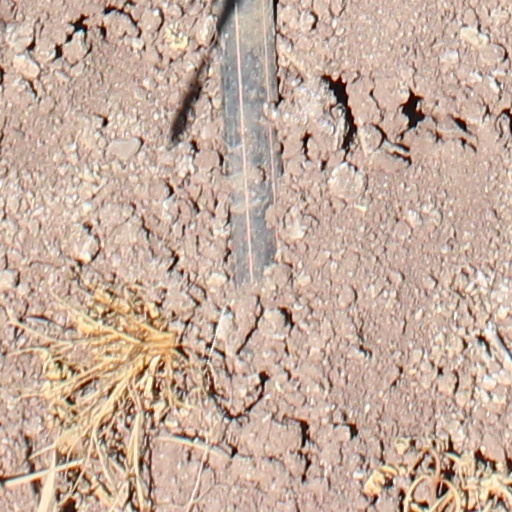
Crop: wheat